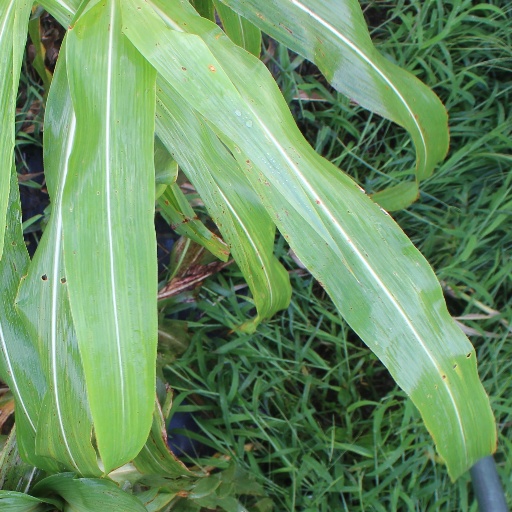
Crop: sorghum